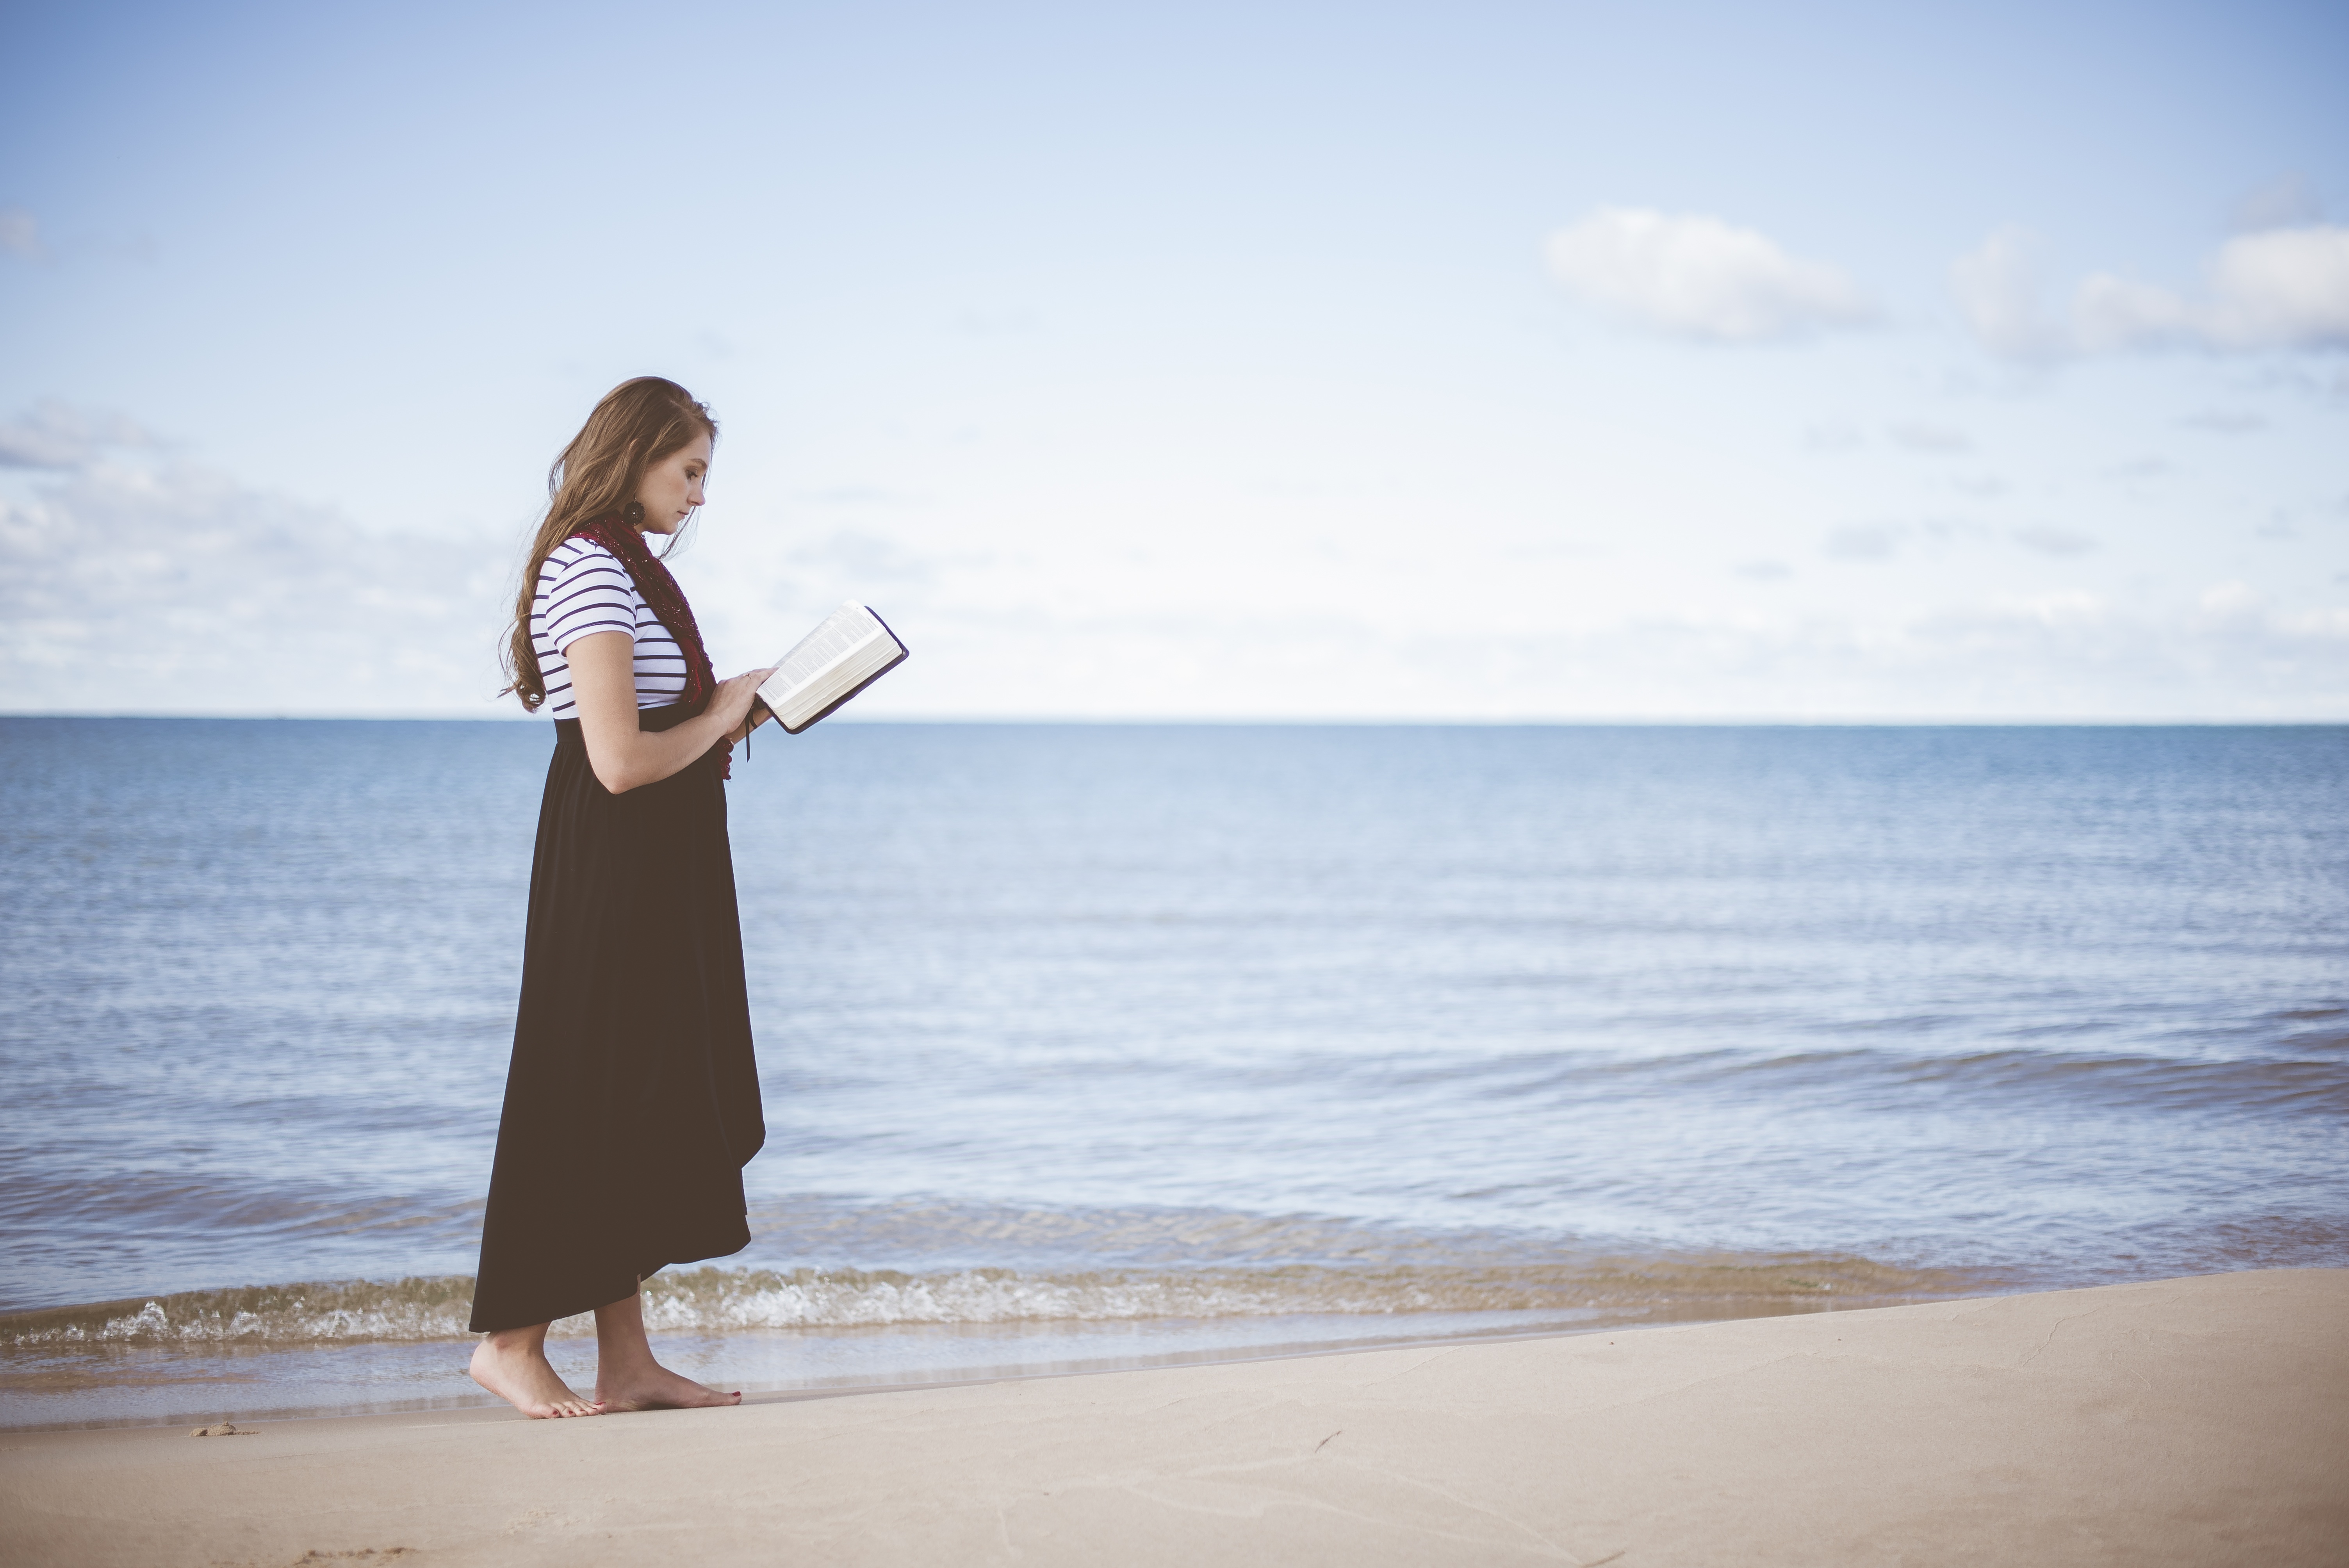
beach, sea, coast, water, sand, ocean, horizon, person, girl, woman, sunlight, shore, wave, reading, vacation, bay, seashore, body of water, dress, photograph, beauty, photo shoot